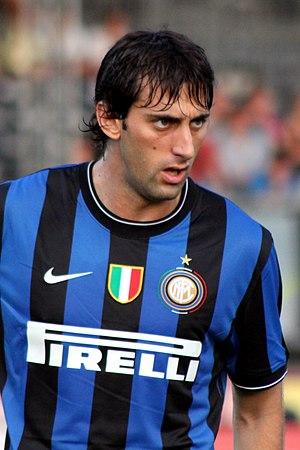
Le Football Club Internazionale Milano, abrégé en FC Internazionale Milano, couramment appelée Internazionale, Inter ou Inter Milan, est un club de football professionnel italien fondé le 9 mars 1908 et basé dans la ville de Milan, dans la région de Lombardie, dans le nord de l'Italie.
Diego Milito, né le 12 juin 1979 à Bernal en Argentine, est un footballeur argentin évoluant au poste d'attaquant et notamment passé par l'Inter où il remporte la Ligue des Champions 2010, par un doublé en finale.
La saison 2009-2010 de l'Inter de Milan, club de football italien, voit le club remporter le championnat d'Italie et la Ligue des Champions ainsi que la Coupe d'Italie et devient la première équipe italienne a réaliser ce triplé. L'Inter de Milan égale ainsi le FC Barcelone qui a réalisé le même exploit au cours de la saison 2008-2009. L'Inter réalise ainsi un triplé inédit dans l'histoire du football italien.
Samuel Eto'o Fils, né le 10 mars 1981 à Nkon au Cameroun, est un ancien footballeur international camerounais qui évoluait au poste d'attaquant. Il possède également la nationalité espagnole depuis 2007.